Ilham Mehdiyev

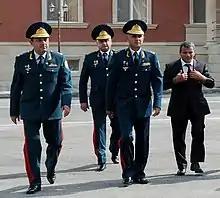
Ilham Mehdiyev (second from right) attending the opening of the garrison and residential complex of the new military unit of the State Border Service in the city of Yevlakh in 2012.

Ilham Ismayil oglu Mehdiyev was born on 2 August 1965, in the Hanifa village of the Balakan District in Azerbaijan SSR, then Soviet Union. He is married and has three children. He completed his military studies in the Odessa Artillery Commanders School in years 1983–1987.